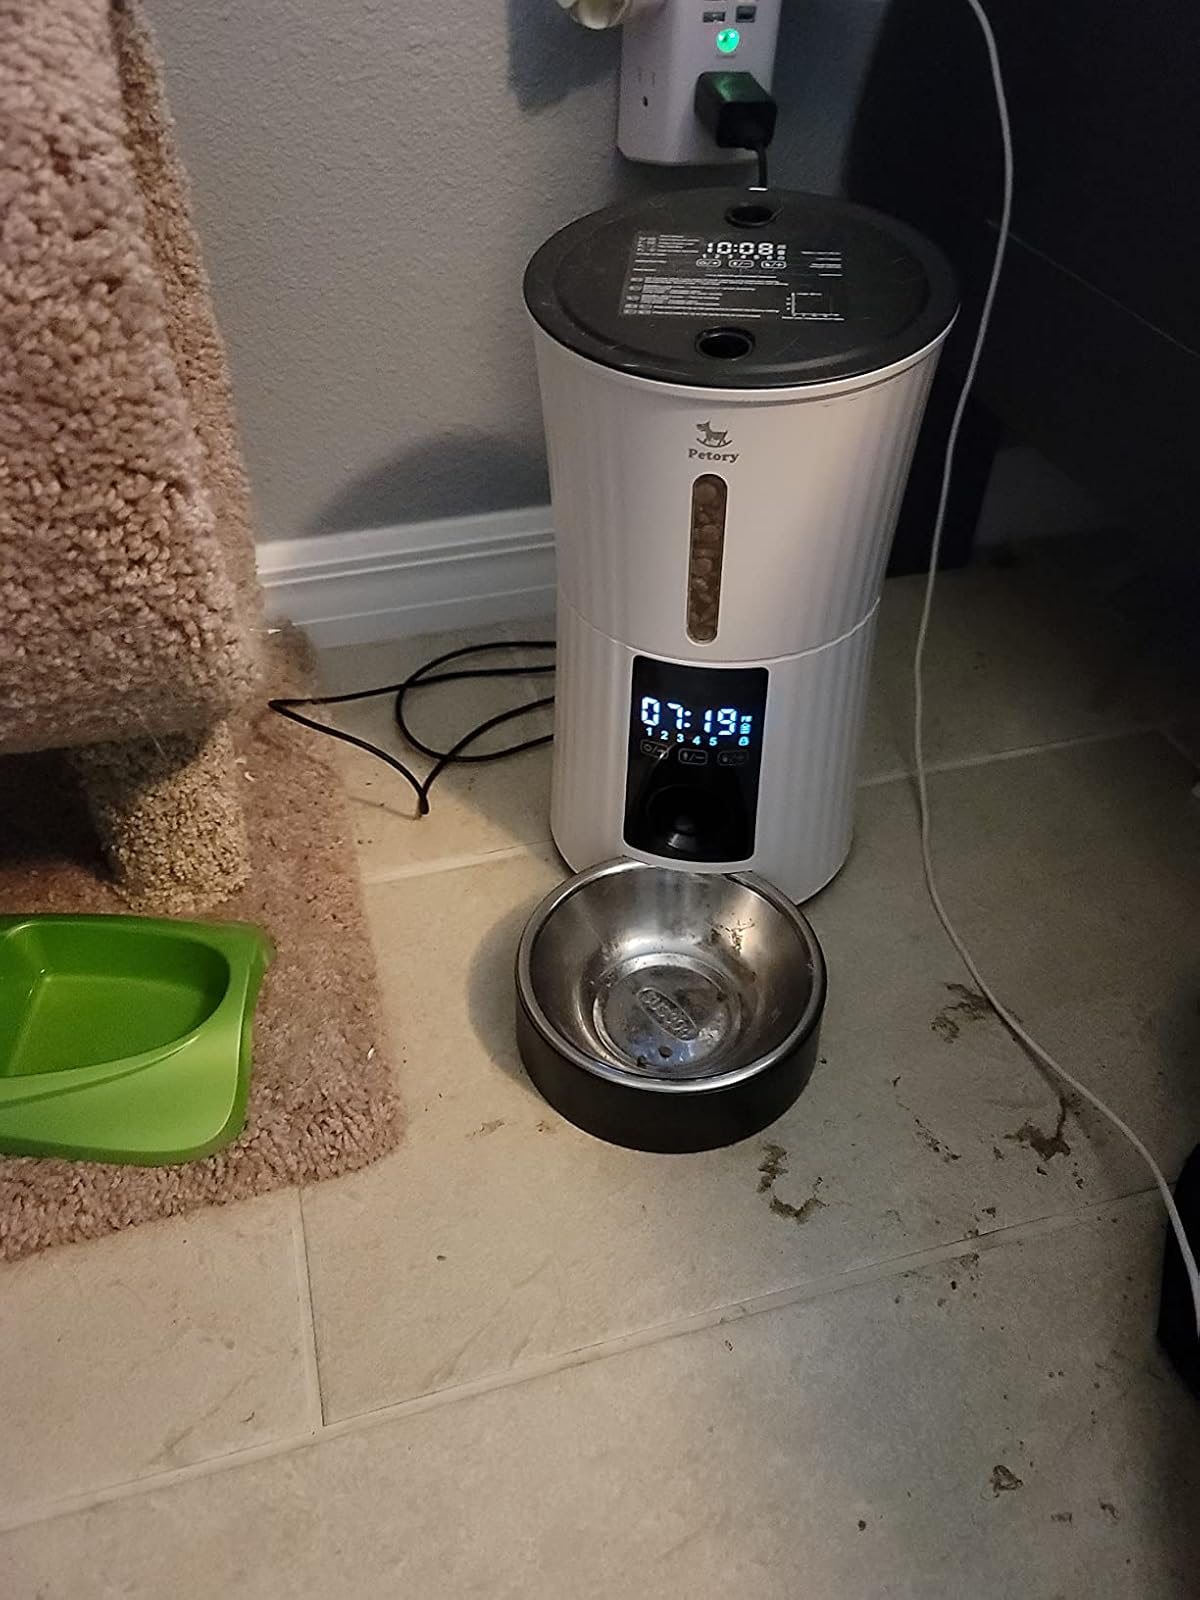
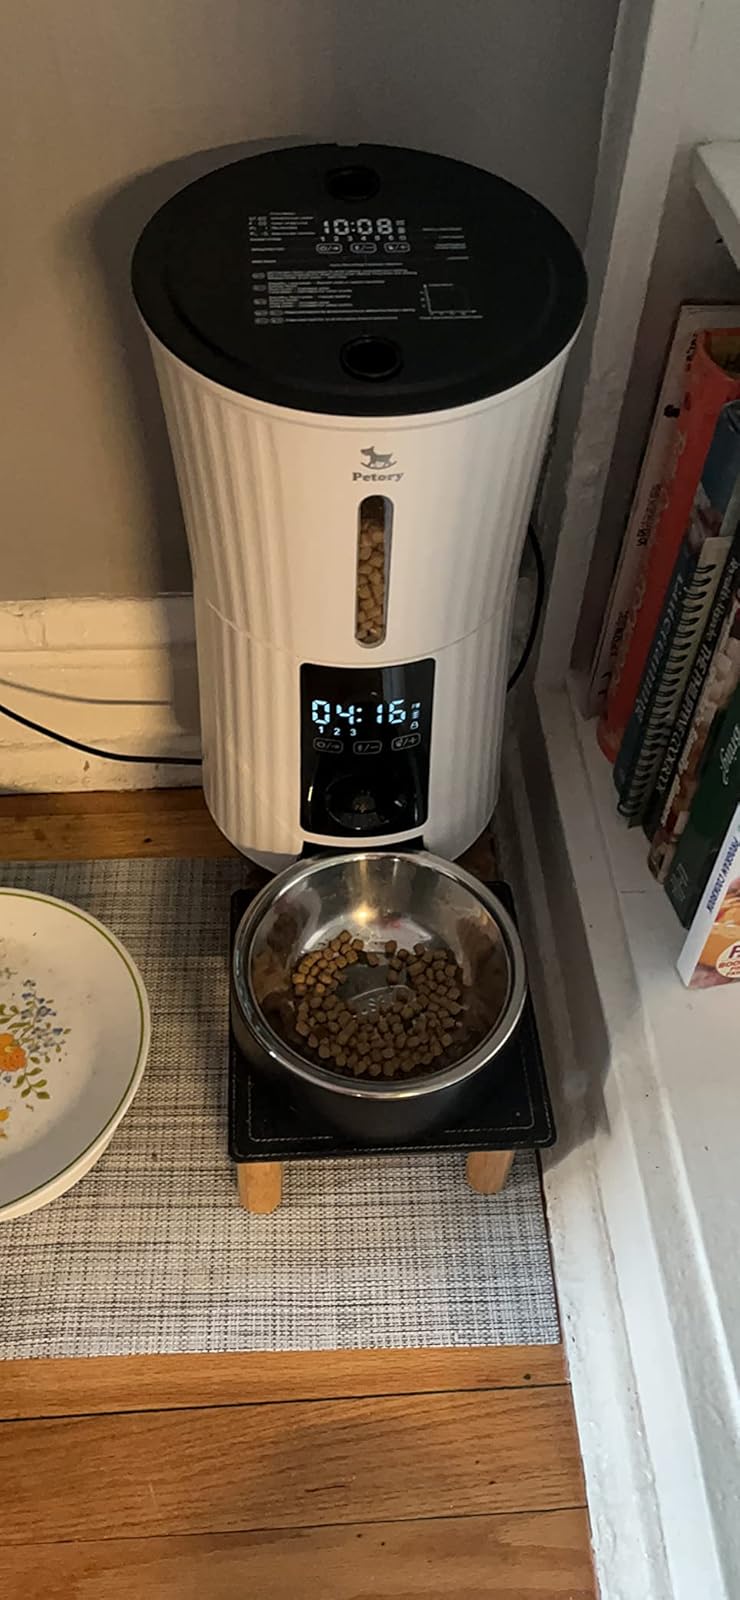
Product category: items_feeder
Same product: yes